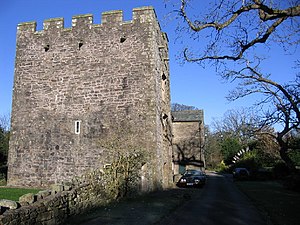
Borge og slotte i England / Cumbria
Denne liste over borge og slotte i England er ikke en liste over alle bygninger og steder, hvor ordet ”castle” indgår i navnet eller en liste over bygninger, som er en borg i middelalderlig henseende. Det er heller ikke en liste over alle borge og slotte, der nogensinde er bygget i England: Mange er forsvundet sporløst, men er hovedsageligt en liste over bygninger og ruiner. De bygninger, som er bevaret, er alle blevet ændret i løbet af historien.